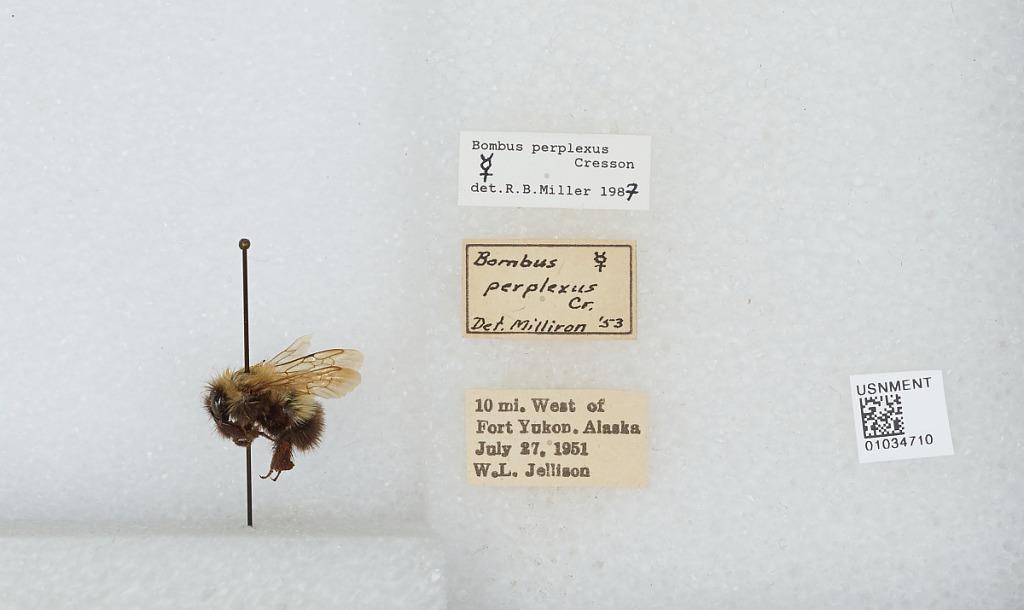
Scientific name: Bombus (Pyrobombus) perplexus Cresson
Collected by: W. Jellison
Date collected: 1951-7-27
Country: United States
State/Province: Alaska
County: Yukon-Koyukuk
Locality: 10 miles West of Fort Yukon
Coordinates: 66.5628, -145.619
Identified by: Milliron